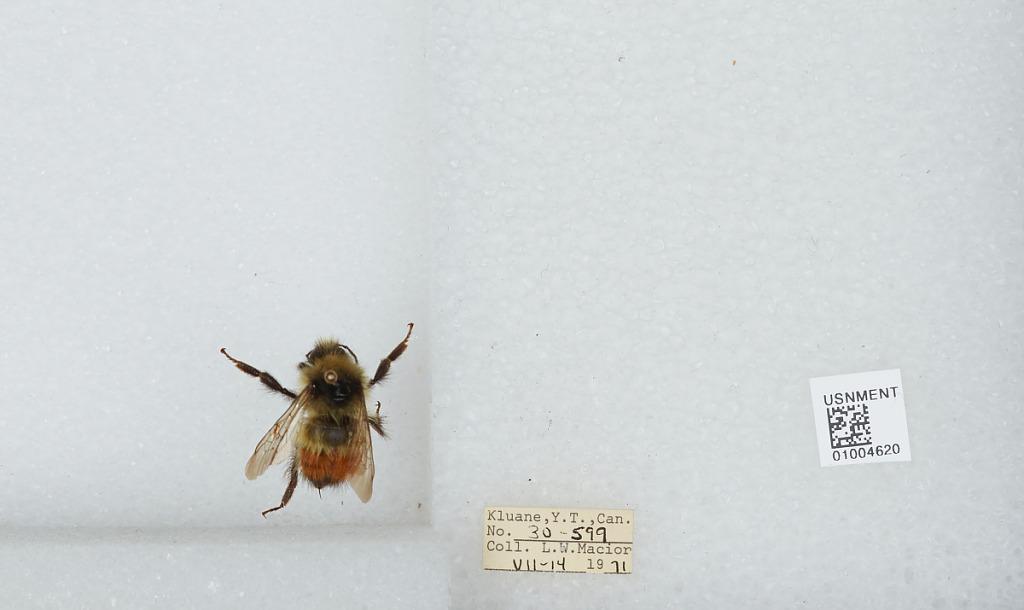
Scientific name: Bombus (Pyrobombus) flavifrons Cresson
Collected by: L. Macior
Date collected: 1971-7-14
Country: Canada
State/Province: Yukon Territory
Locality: Kluane
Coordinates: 60.75, -139.5